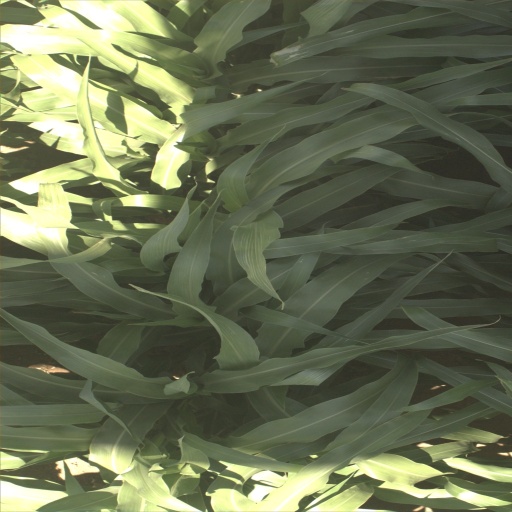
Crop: sorghum